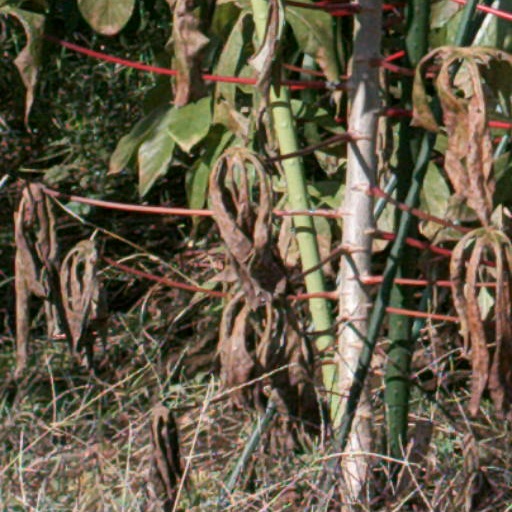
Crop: cassava